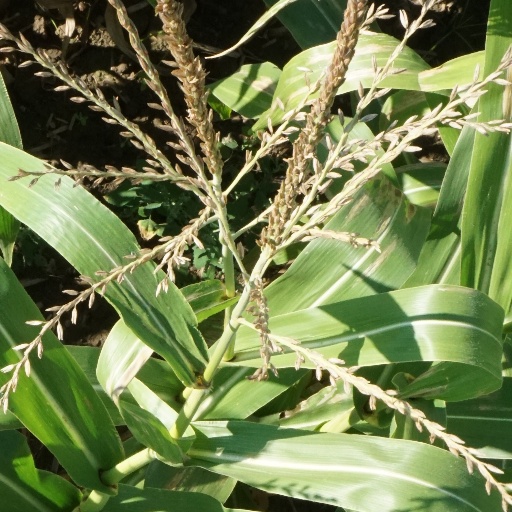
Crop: maize; corn